Docklands Light Railway

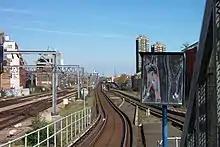
The view from looking east prior to rebuilding shows approach tracks to the left and the DLR line in the centre. Just visible in the distance is a DLR train that has emerged from the tunnel to to the right.

The initial system had a relatively low capacity, but the Docklands area very quickly developed into a major financial centre and employment zone, increasing traffic. In particular Tower Gateway, at the edge of the City of London, attracted criticism for its poor connections, as it did not connect directly with the nearby Tower Hill tube station or Fenchurch Street railway station. The criticism arose partly because the system usage was higher than expected. Plans were developed, before the system opened, to extend it to in the west and Beckton in the east. Stations and trains were extended to two-unit length, and the system was expanded into the heart of the City of London to through a tunnel, which opened in 1991 at a cost of £295million. This extension left on a stub.